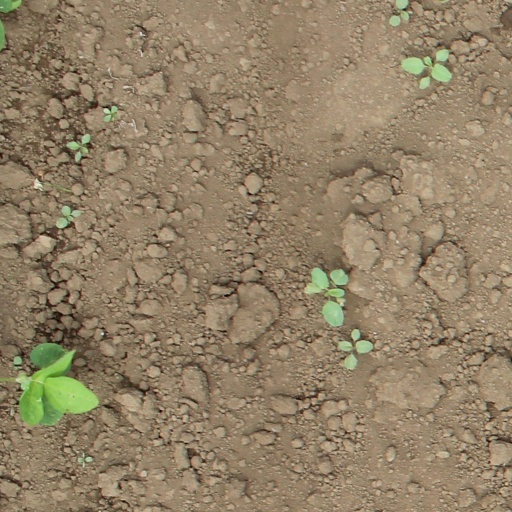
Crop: soybean